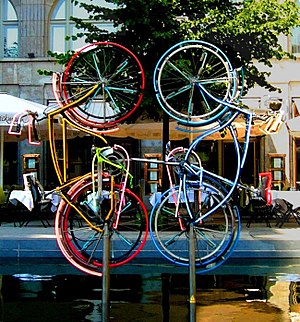
Robert Rauschenberg
Robert Rauschenberg, Riding Bikes, Berlin, 1998
Robert Rauschenberg var en amerikansk kunstner. Han blev omtalt som en af de vigtigste kunstnere i USA i sidste halvdel af 1900-tallet.